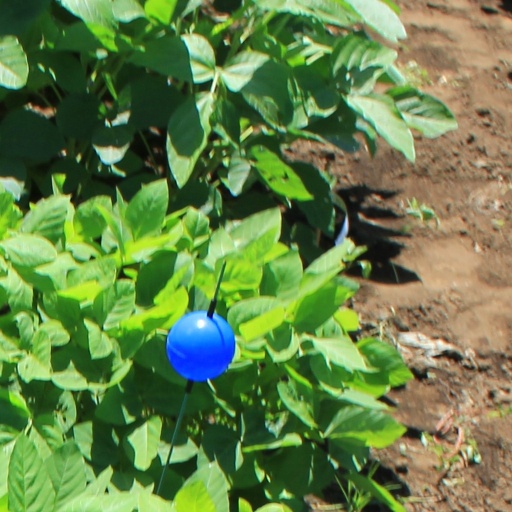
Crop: soybean